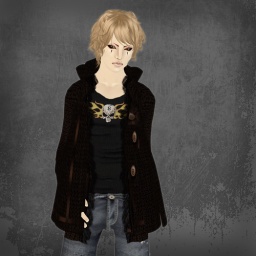
boy in girl clothing :3